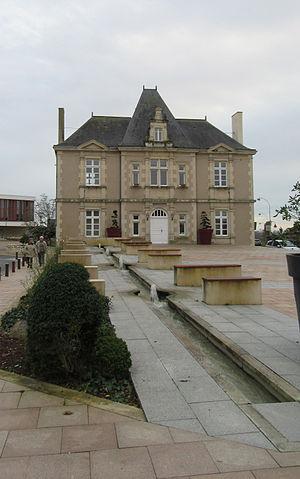
L'Huisserie est une commune française de l'unité urbaine de Laval, située dans le département de la Mayenne en région Pays de la Loire, peuplée de 4 244 habitants.